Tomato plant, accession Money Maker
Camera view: horizontal (90 deg, fisheye); turntable rotation: 60 degrees
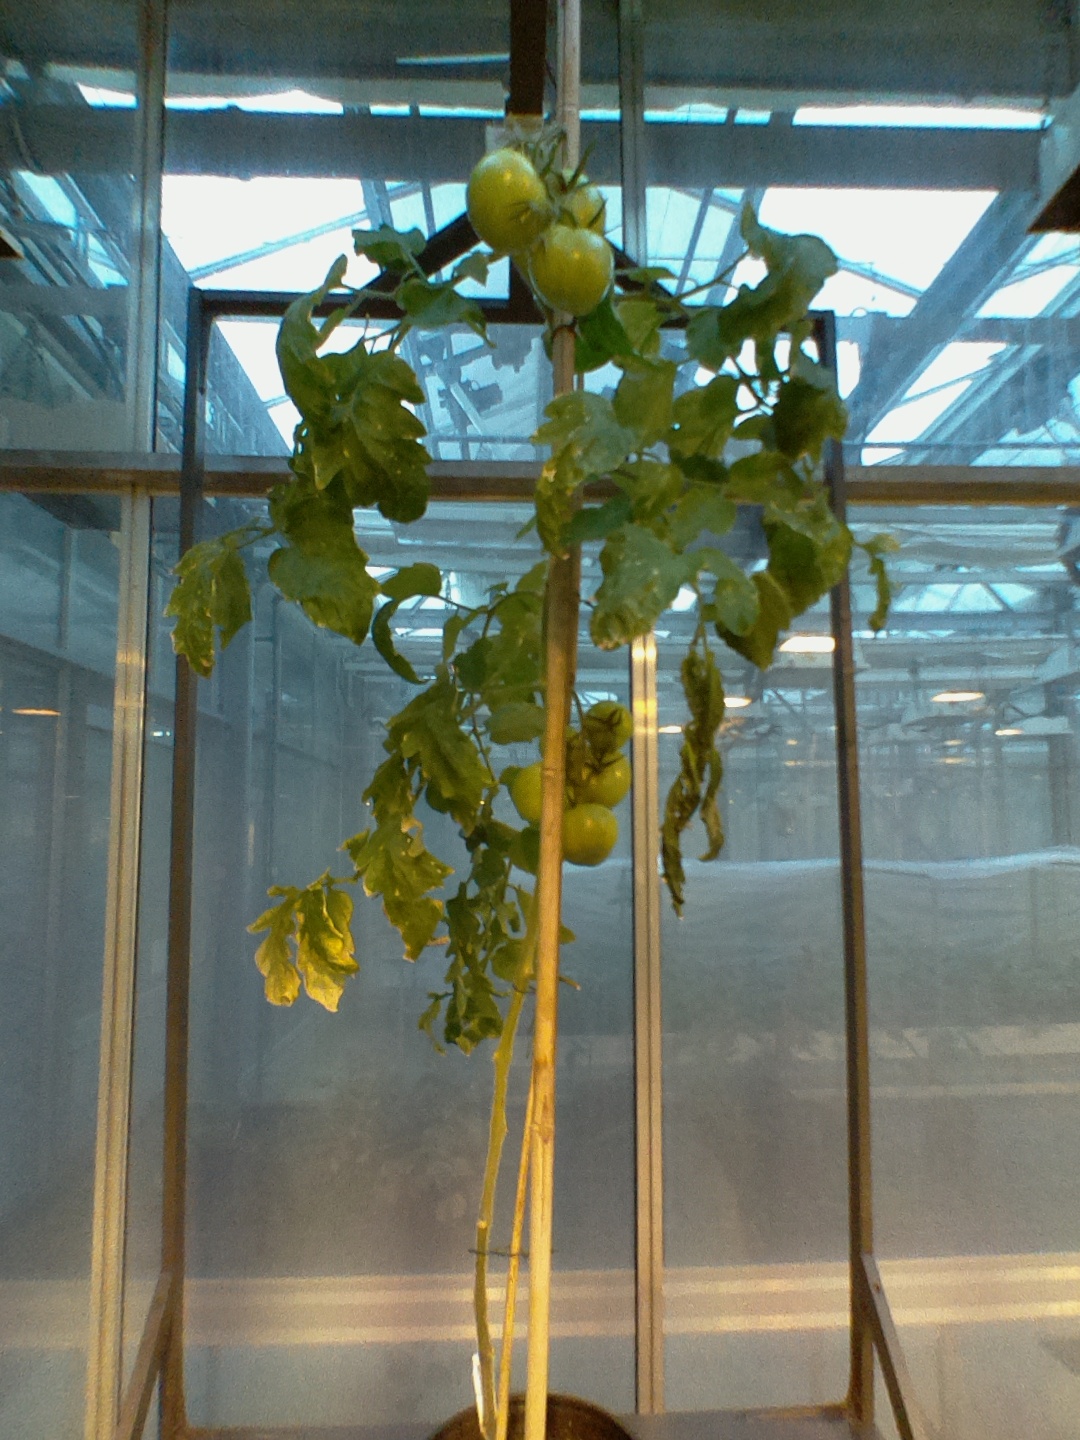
BBCH growth stage 80: fruits start showing typical ripe color (orange -> red)